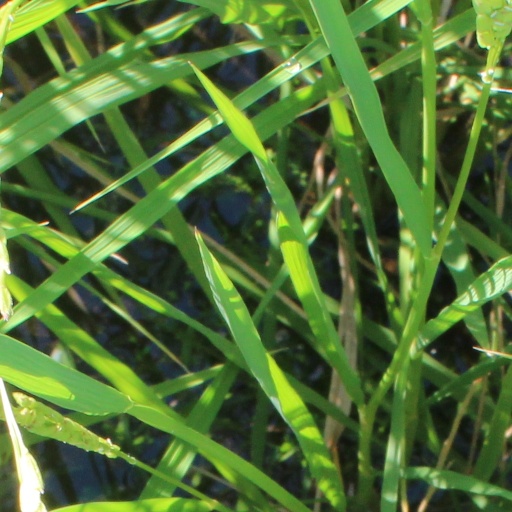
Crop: rice